Governance in higher education

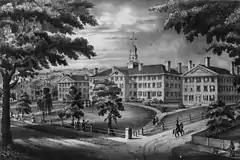
Dartmouth College, 1834

University governance in South Africa evolved following the transition to democracy and the end of Apartheid in the 1990s. European and North American models of institutional autonomy were not entirely applicable to the South African context, leading to the concept of government "steering", based upon a cooperative framework with "conditional autonomy". The goals and objectives for cooperative governance were established by the National Commission on Higher Education in 1994.